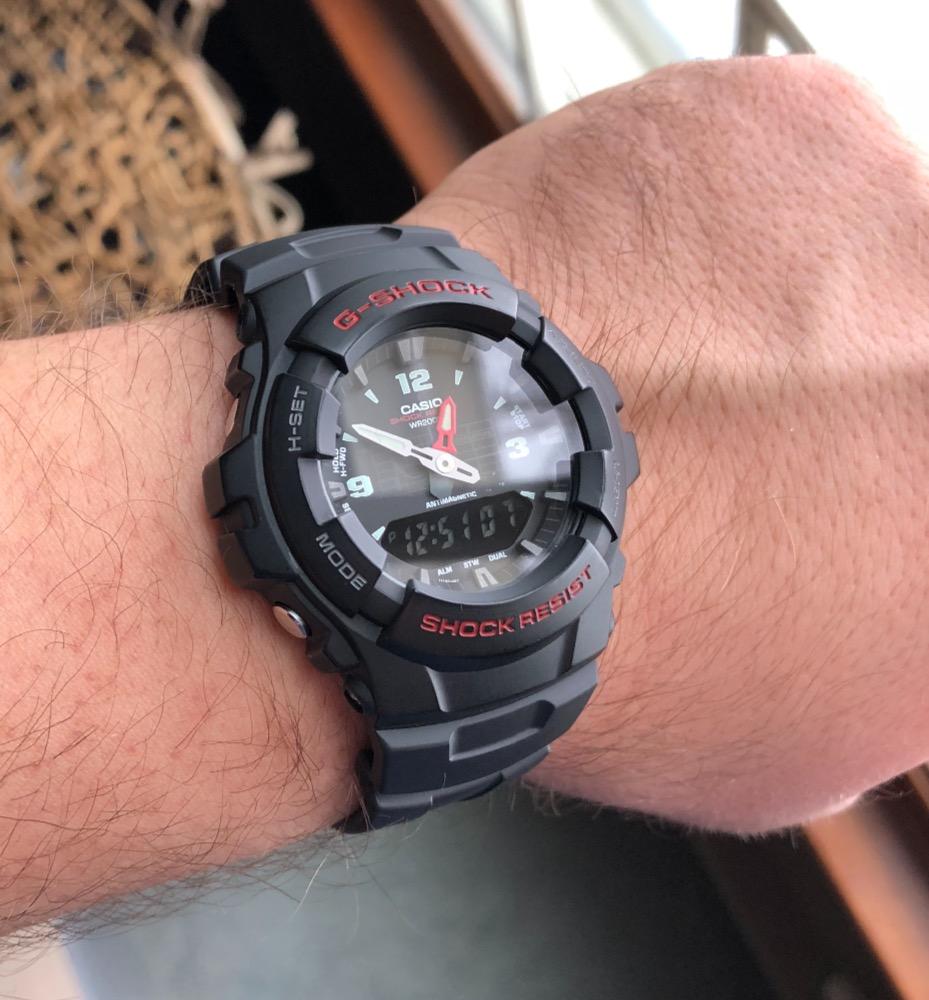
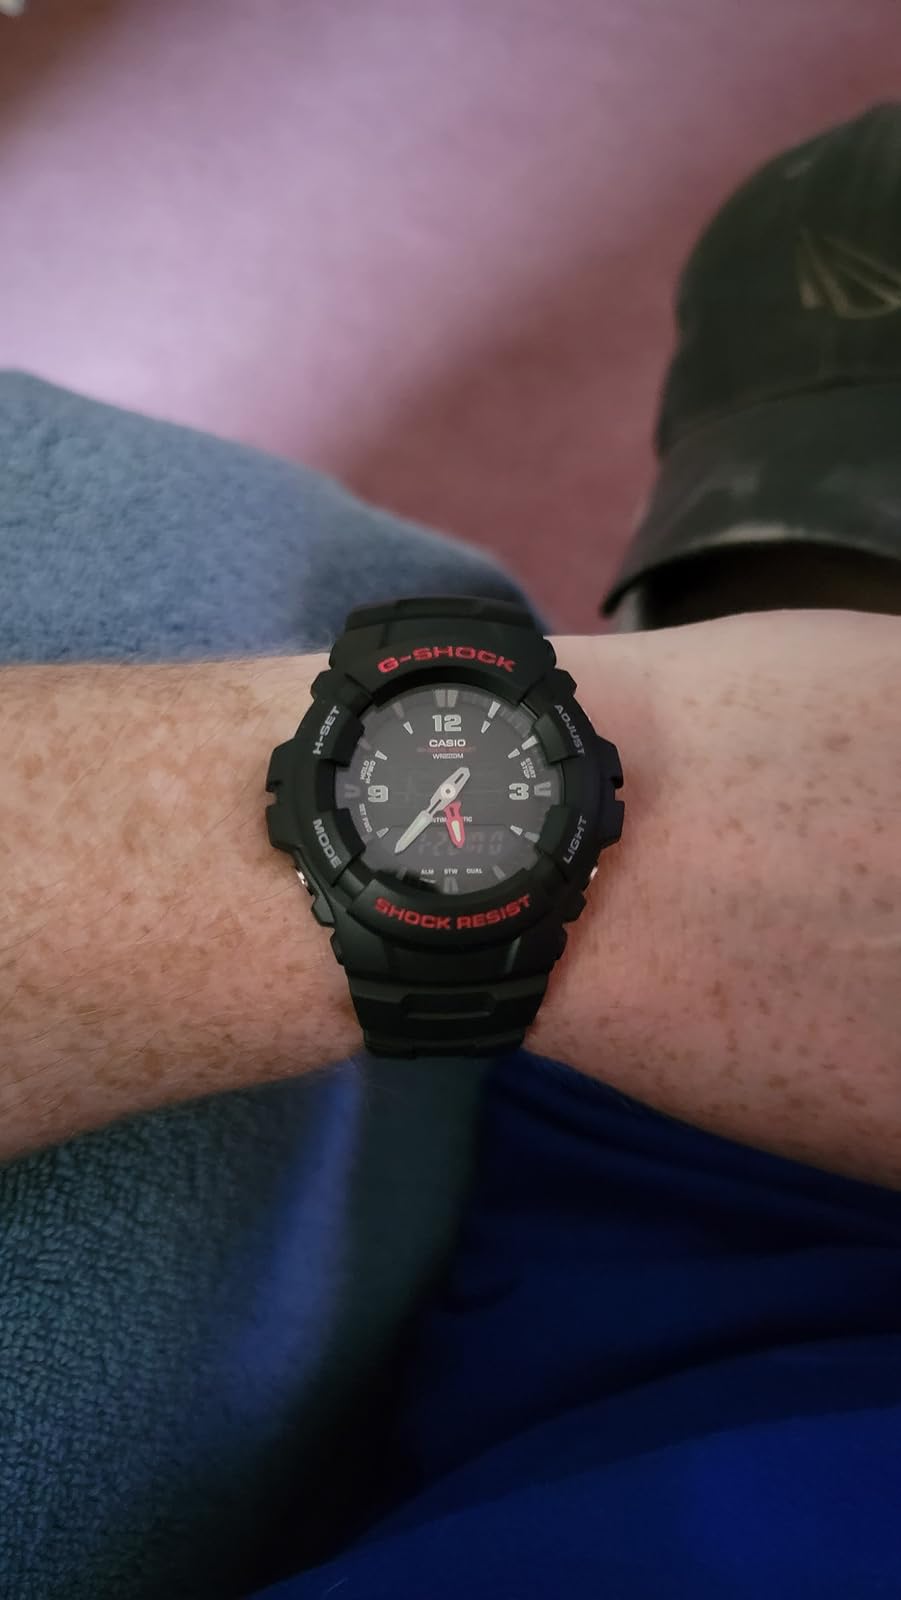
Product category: accessories_watch
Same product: yes